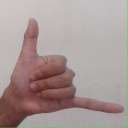
अक्षर: द